Spirit of 1914

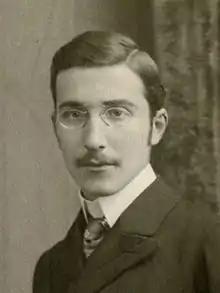
The Austrian writer Stefan Zweig in 1900. He opposed the war but was swept up by the enthusiasm of the moment.

Until well after the end of World War I, most historians held that the enthusiasm for the war at its outbreak had been almost universal in the major countries involved. The picture is now more nuanced. The German sense of elation in August 1914 affected primarily intellectuals, university students and the middle class in the larger cities. Among the urban worker and rural populations, the mood was more sombre and sceptical: "The soldiers did not go to war with a joy in their hearts and a song on their lips, but instead with grim determination and out of a sense of duty." The fact that it was the jubilation rather than the resignation that was widely reported can be explained by the fact that the elite, with the backing of the government, were in the position to project their perceptions onto the whole of German society.